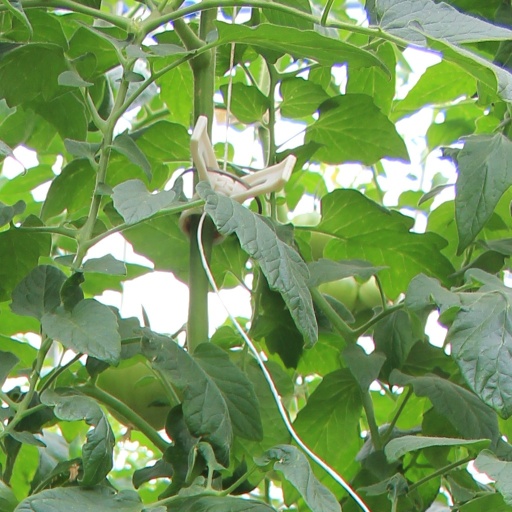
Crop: tomato